Pieter Snyers

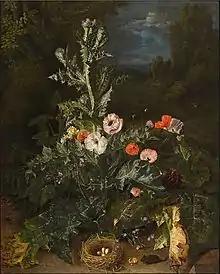
"Still life with tistle and nest"

His still lifes include outdoor settings with dead game and forest floors and indoor compositions with a profusion of small objects, fruits, single blossoms, nuts and other objects scattered across a surface.